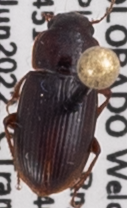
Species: Harpalus desertus
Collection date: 2022-06-08
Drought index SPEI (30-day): -0.842
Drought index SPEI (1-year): -1.13
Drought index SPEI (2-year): -1.13